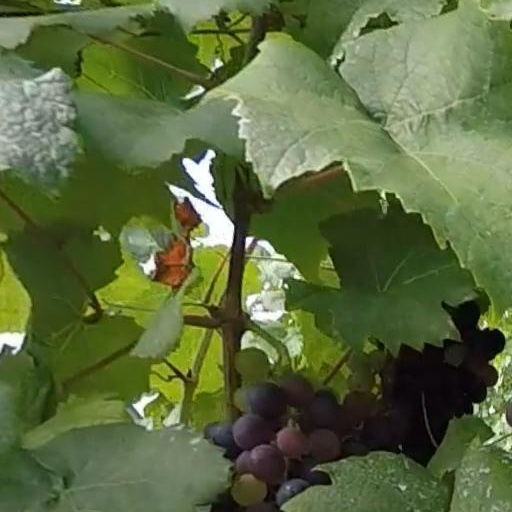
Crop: grape